Carlo Cataldo

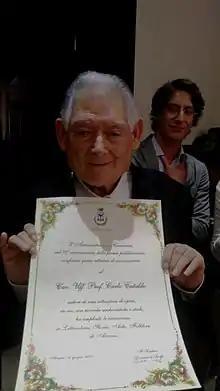
Cataldo with a certificate received in 2017

Cataldo was born in Alcamo, Italy. From childhood he was fond of reading and studying historical events; in 1943, when schools were closed because of war in the district of Alcamo, he devoted himself to read the newspaper "Giornale di Sicilia" (which every day was bought by his father) to know the most important news. He read "Divina Commedia" and "I promessi sposi" that he found in his father's library.